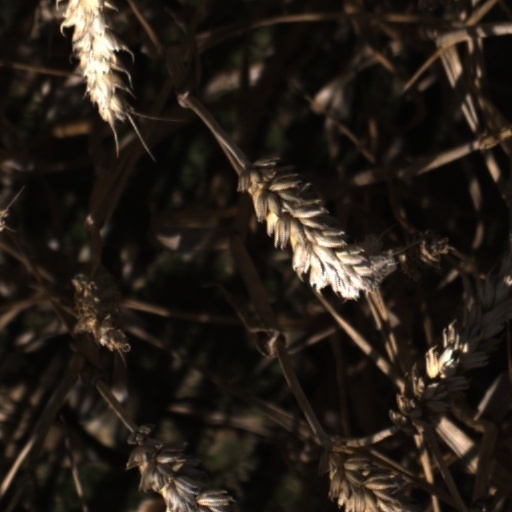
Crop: wheat